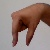
The image shows a hand gesture representing the letter 'Q' in Indian Sign Language.